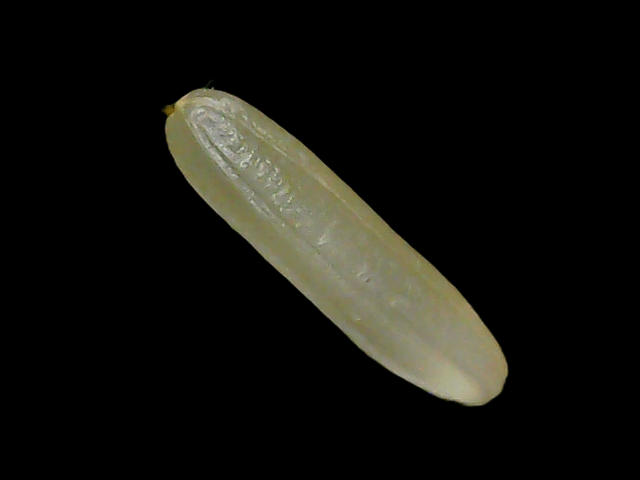
Rice variety: Binadhan21